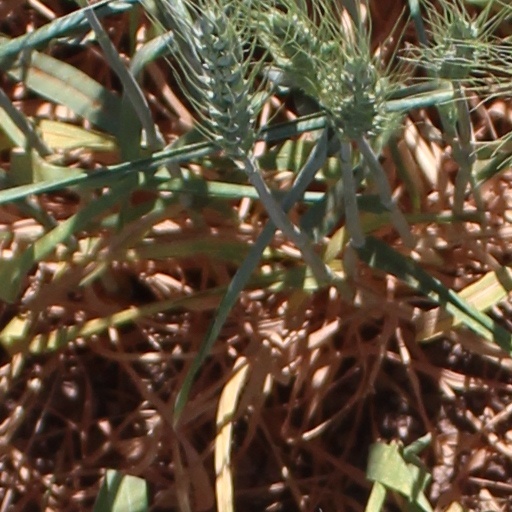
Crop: wheat